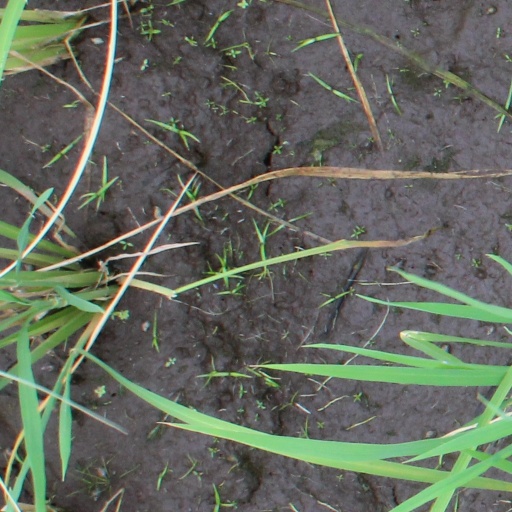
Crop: rice